German horn

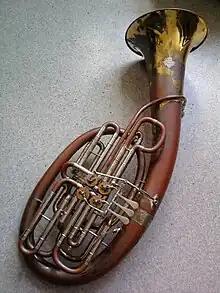
Double Wagner tuba

Two instruments are called a "mellophone." The first is an instrument shaped somewhat like a horn, in that it is formed in a circle. It has piston valves and is played with the right hand on the valves. Manufacturing of this instrument sharply decreased in the middle of the twentieth century, and this mellophone (or mellophonium) rarely appears today.